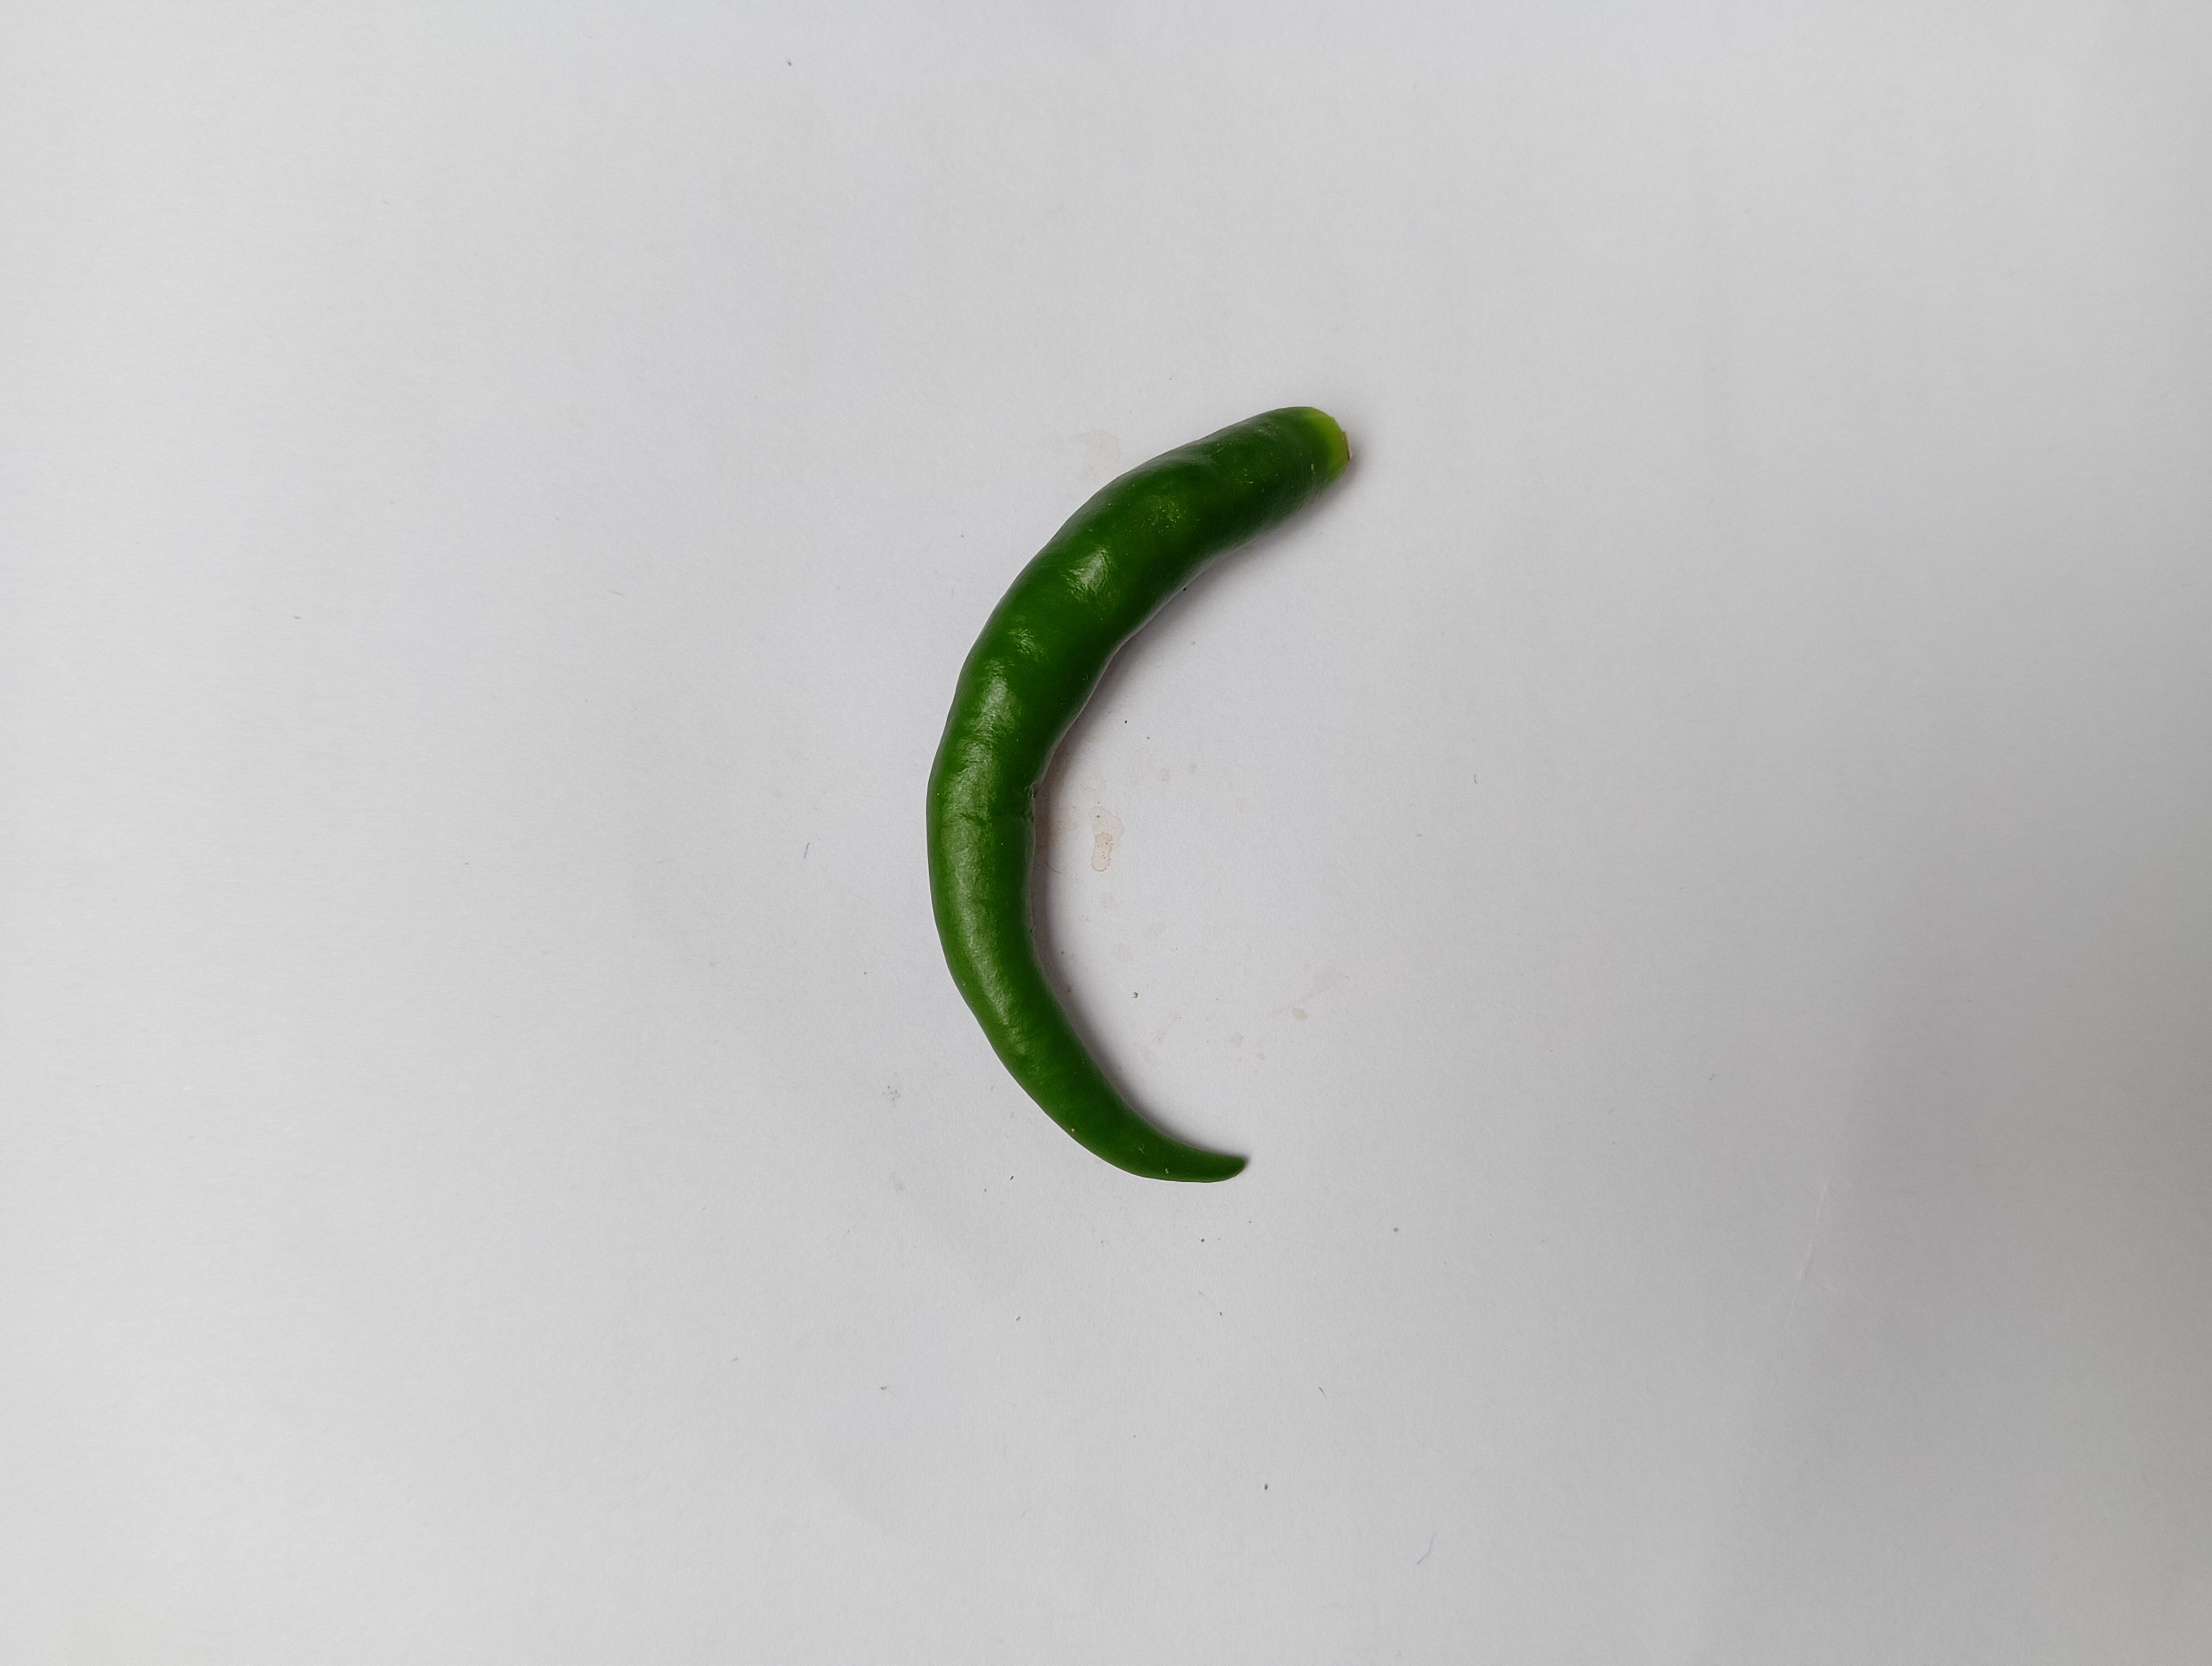
Label: Green Chili